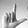
ASL letter: L